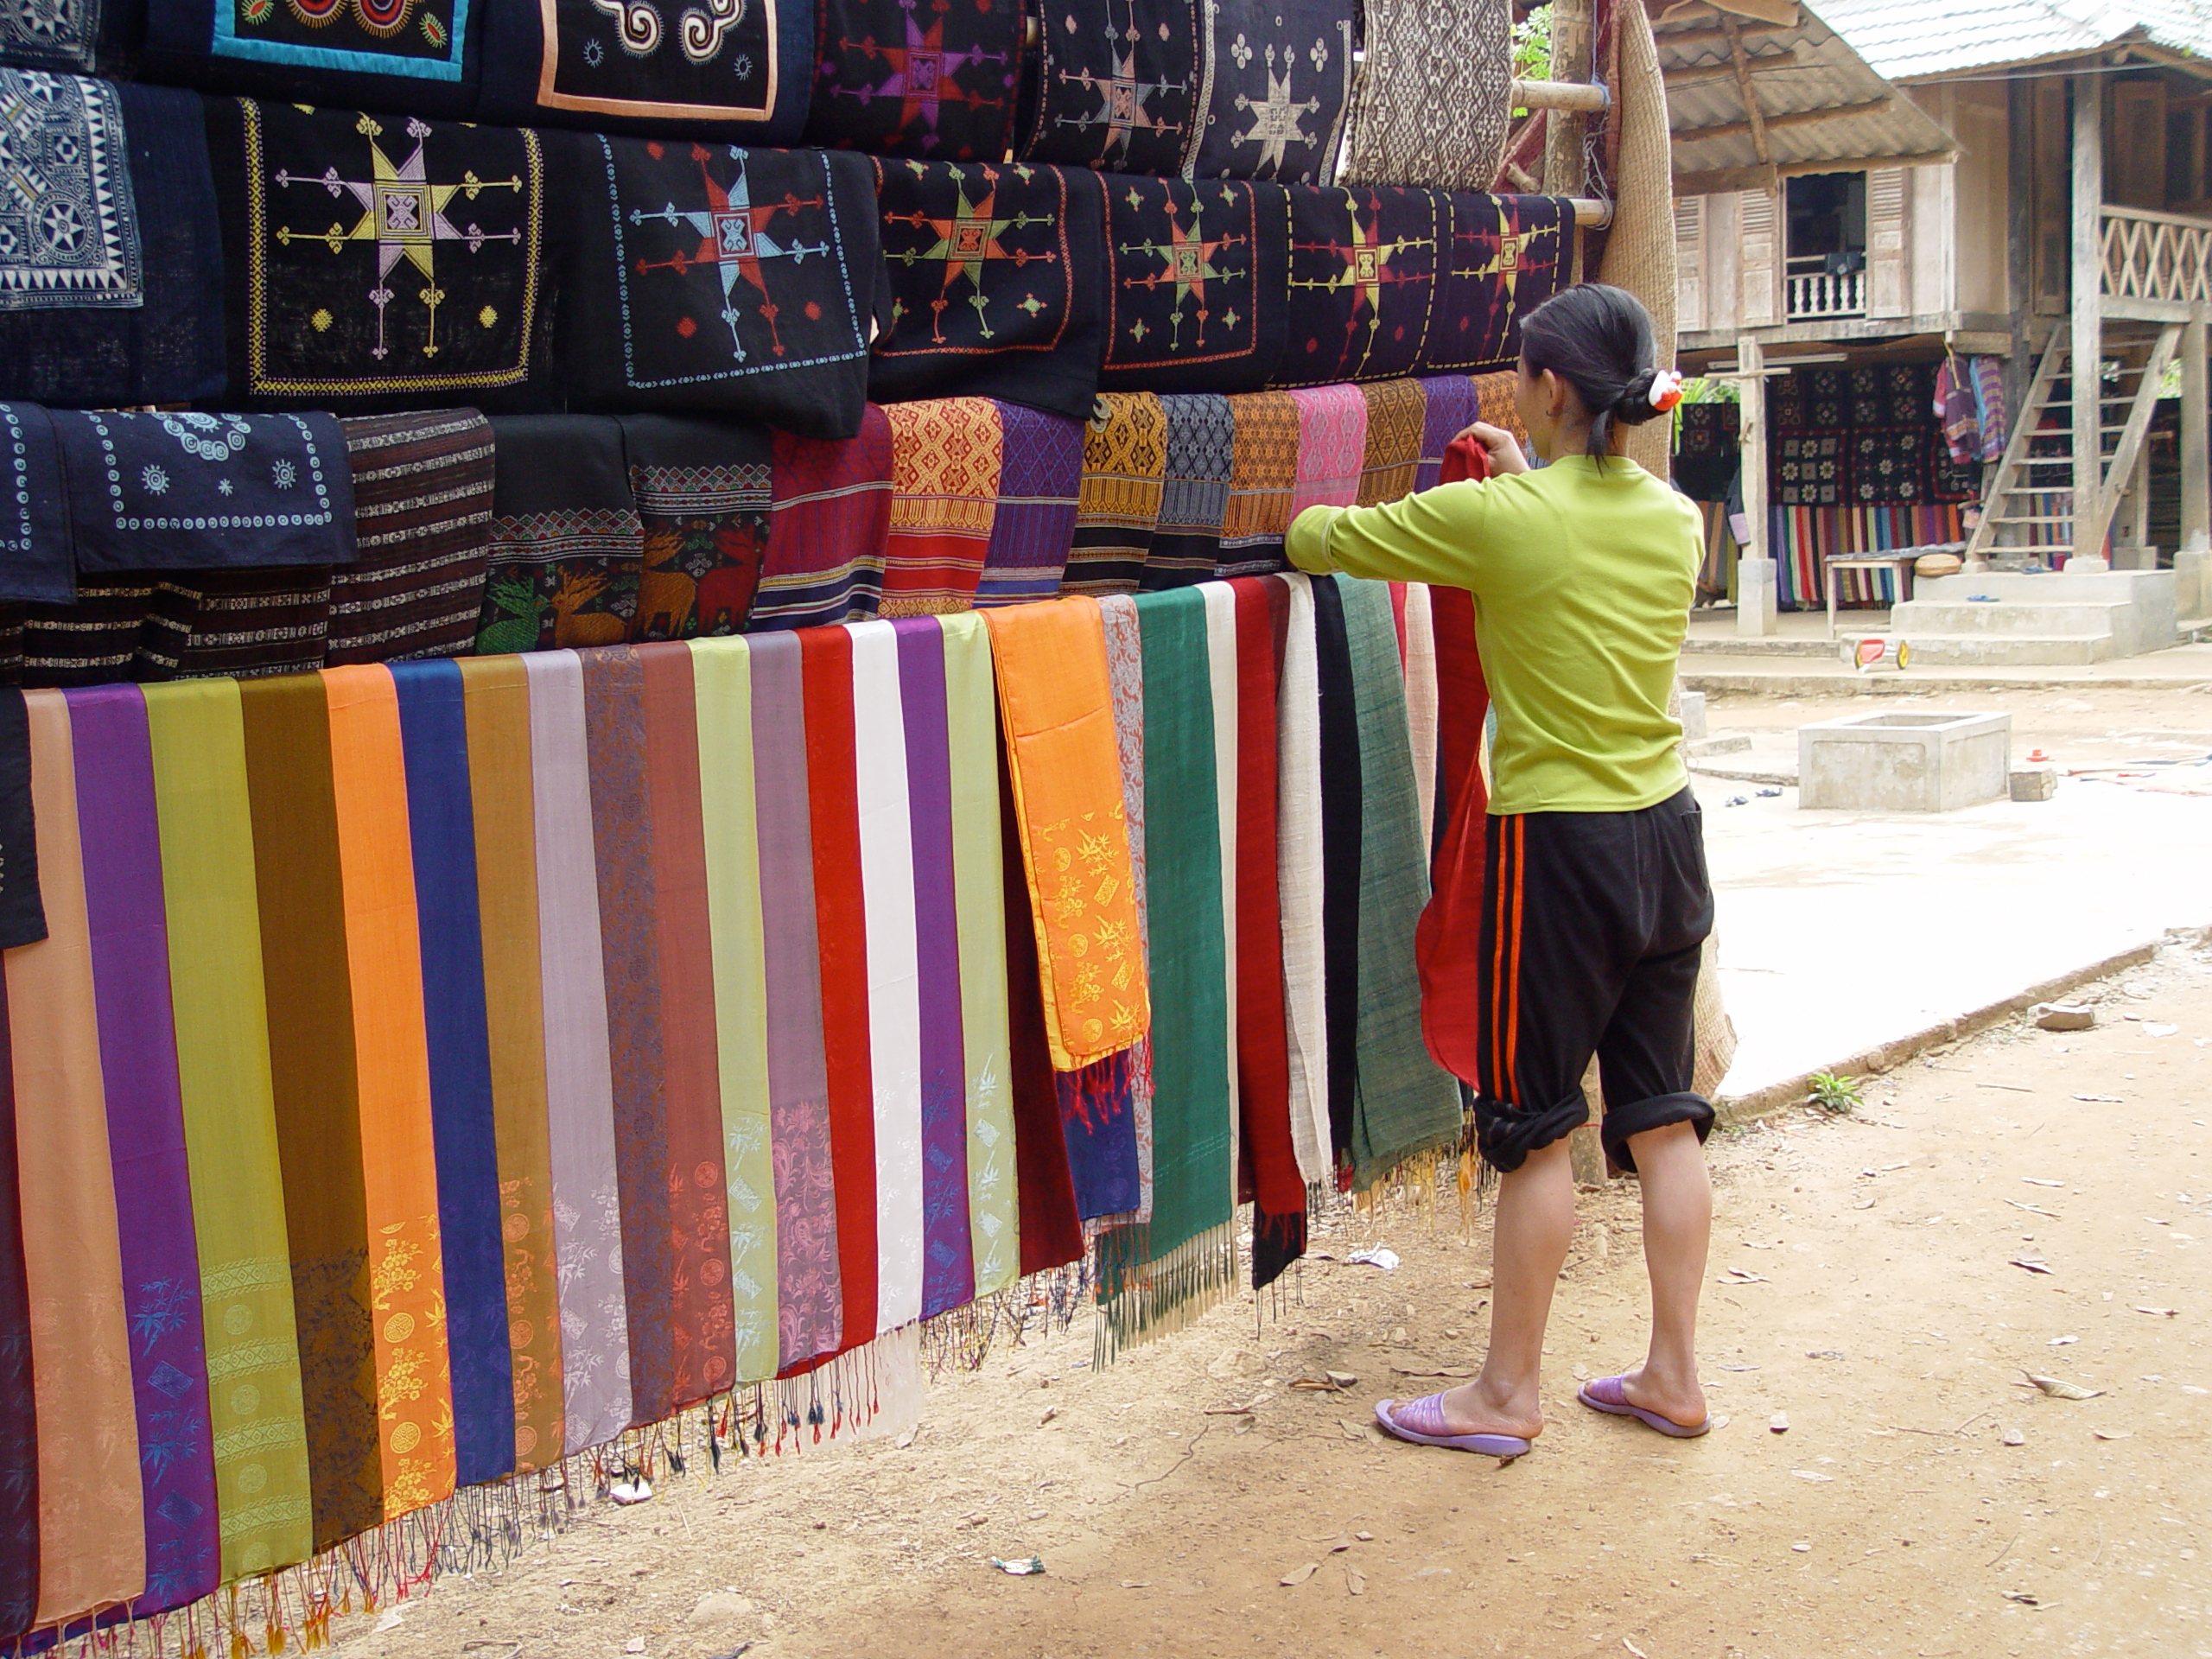
user: text: Chiếc áo của người phụ nữ trong hình có màu gì?
assistant: text: Xanh lá cây nhạt

user: text: Người phụ nữ trong hình đang đi bao nhiêu chiếc dép?
assistant: text: Hai

user: text: Ngôi nhà gỗ ở phía sau là loại nhà gì theo kiến trúc truyền thống?
assistant: text: Nhà sàn

user: text: Các tấm vải đen với hoa văn thêu phức tạp trong hình thường đại diện cho nghệ thuật thủ công của dân tộc nào ở Đông Nam Á?
assistant: text: Dân tộc Thái (Người Thái trắng là nhóm dân tộc chính ở Mai Châu, nơi bức ảnh được chụp).

user: text: Người phụ nữ đang làm gì với những tấm vải đầy màu sắc và những mặt hàng này có thể được tìm thấy ở đâu trong bối cảnh của bức ảnh?
assistant: text: Cô ấy đang sắp xếp hoặc trưng bày vải; những mặt hàng này có thể được tìm thấy ở một khu chợ hoặc cửa hàng nhỏ bên ngoài ngôi nhà sàn (tại Bản Lác, Mai Châu).